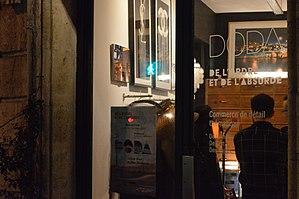
Doda de l'Ordre et de l'Absurde est une galerie d'art et un concept-store à Bordeaux on peut y voir sur les murs des lithographies de Zevs et de J.R.
Un concept store ou magasin concept est une notion marketing décrivant un commerce de détail thématique. Le concept store peut notamment intégrer un point de restauration, lié au thème du lieu. Il se caractérise par la mise en scène d'univers créatifs mélangeants les produits et multipliant les tendances. Le concept store veut être un lieu moderne, dans l'air du temps qui met en avant l'image de ses produits créateur de styles de vie.